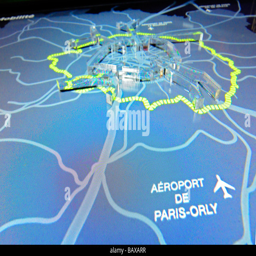
multimedia display of maps showing the future dimensions exhibited to bring competition between different